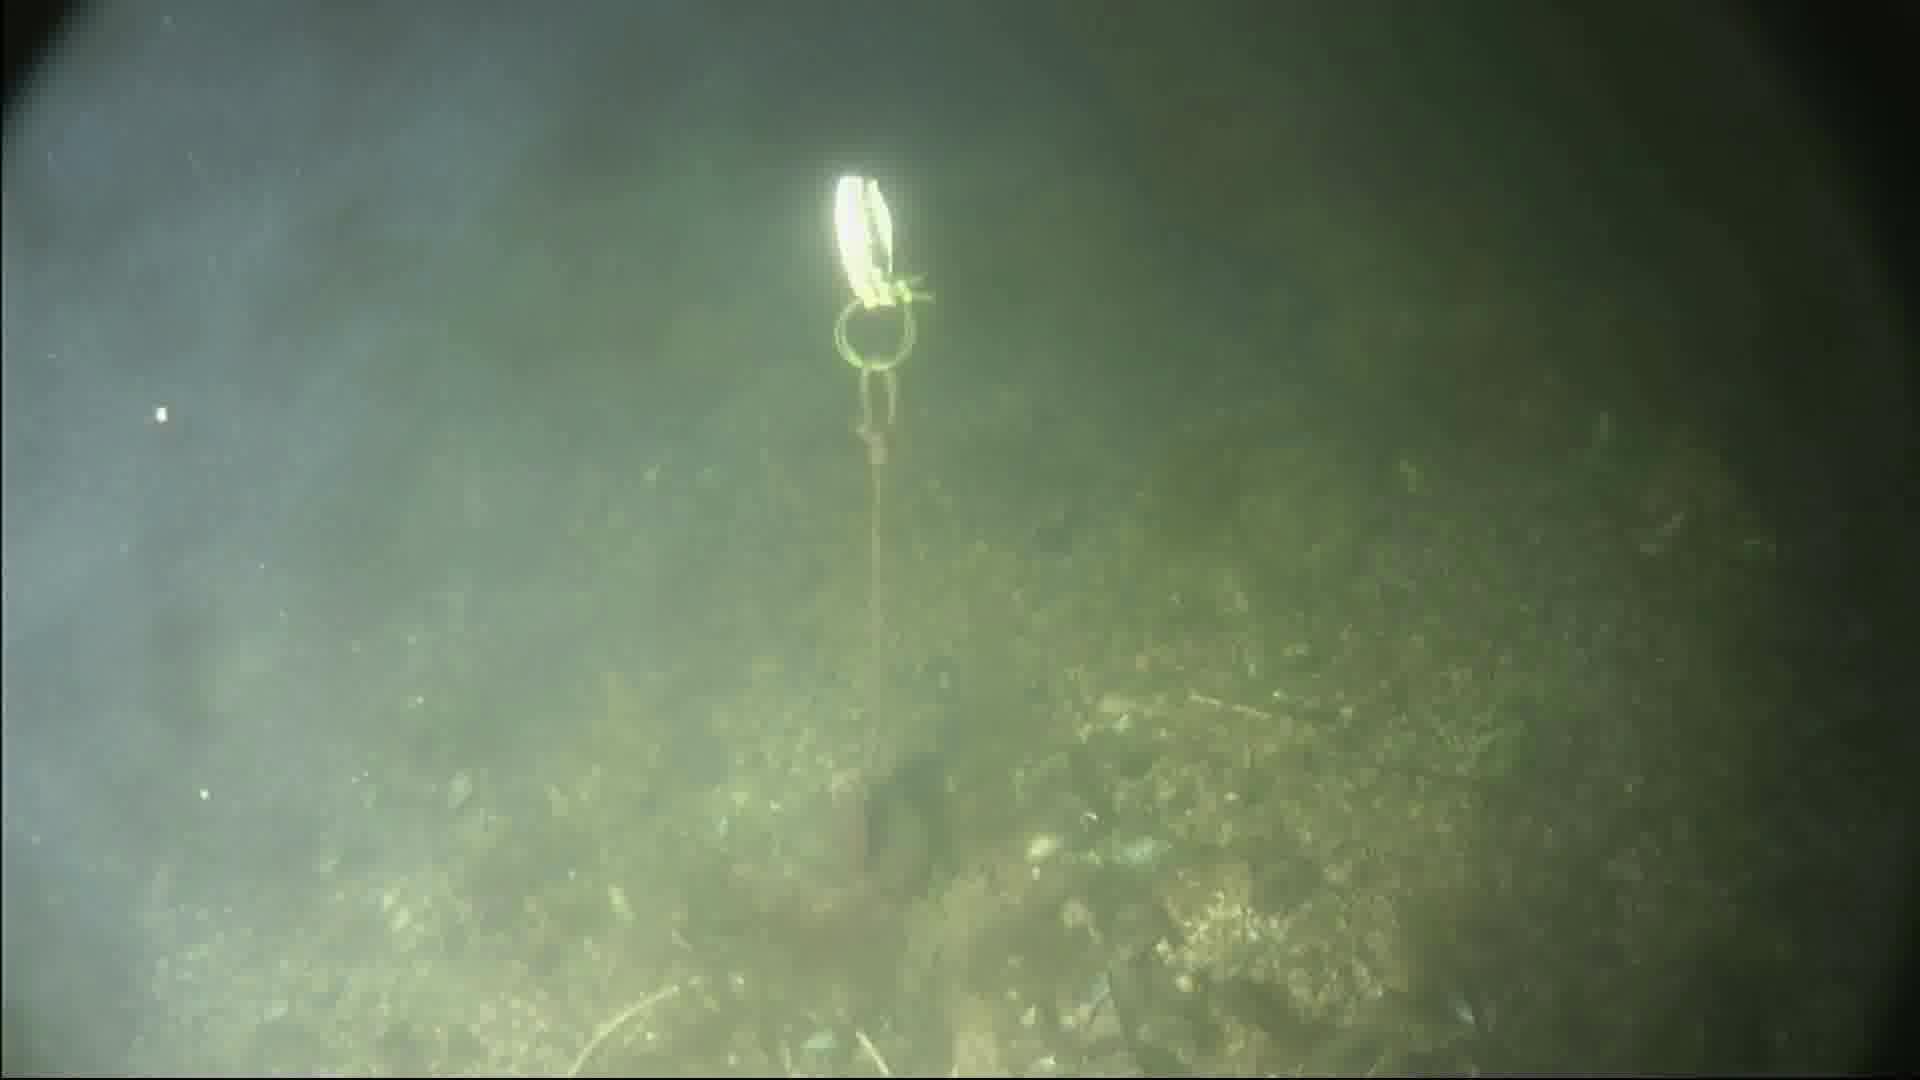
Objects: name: crab